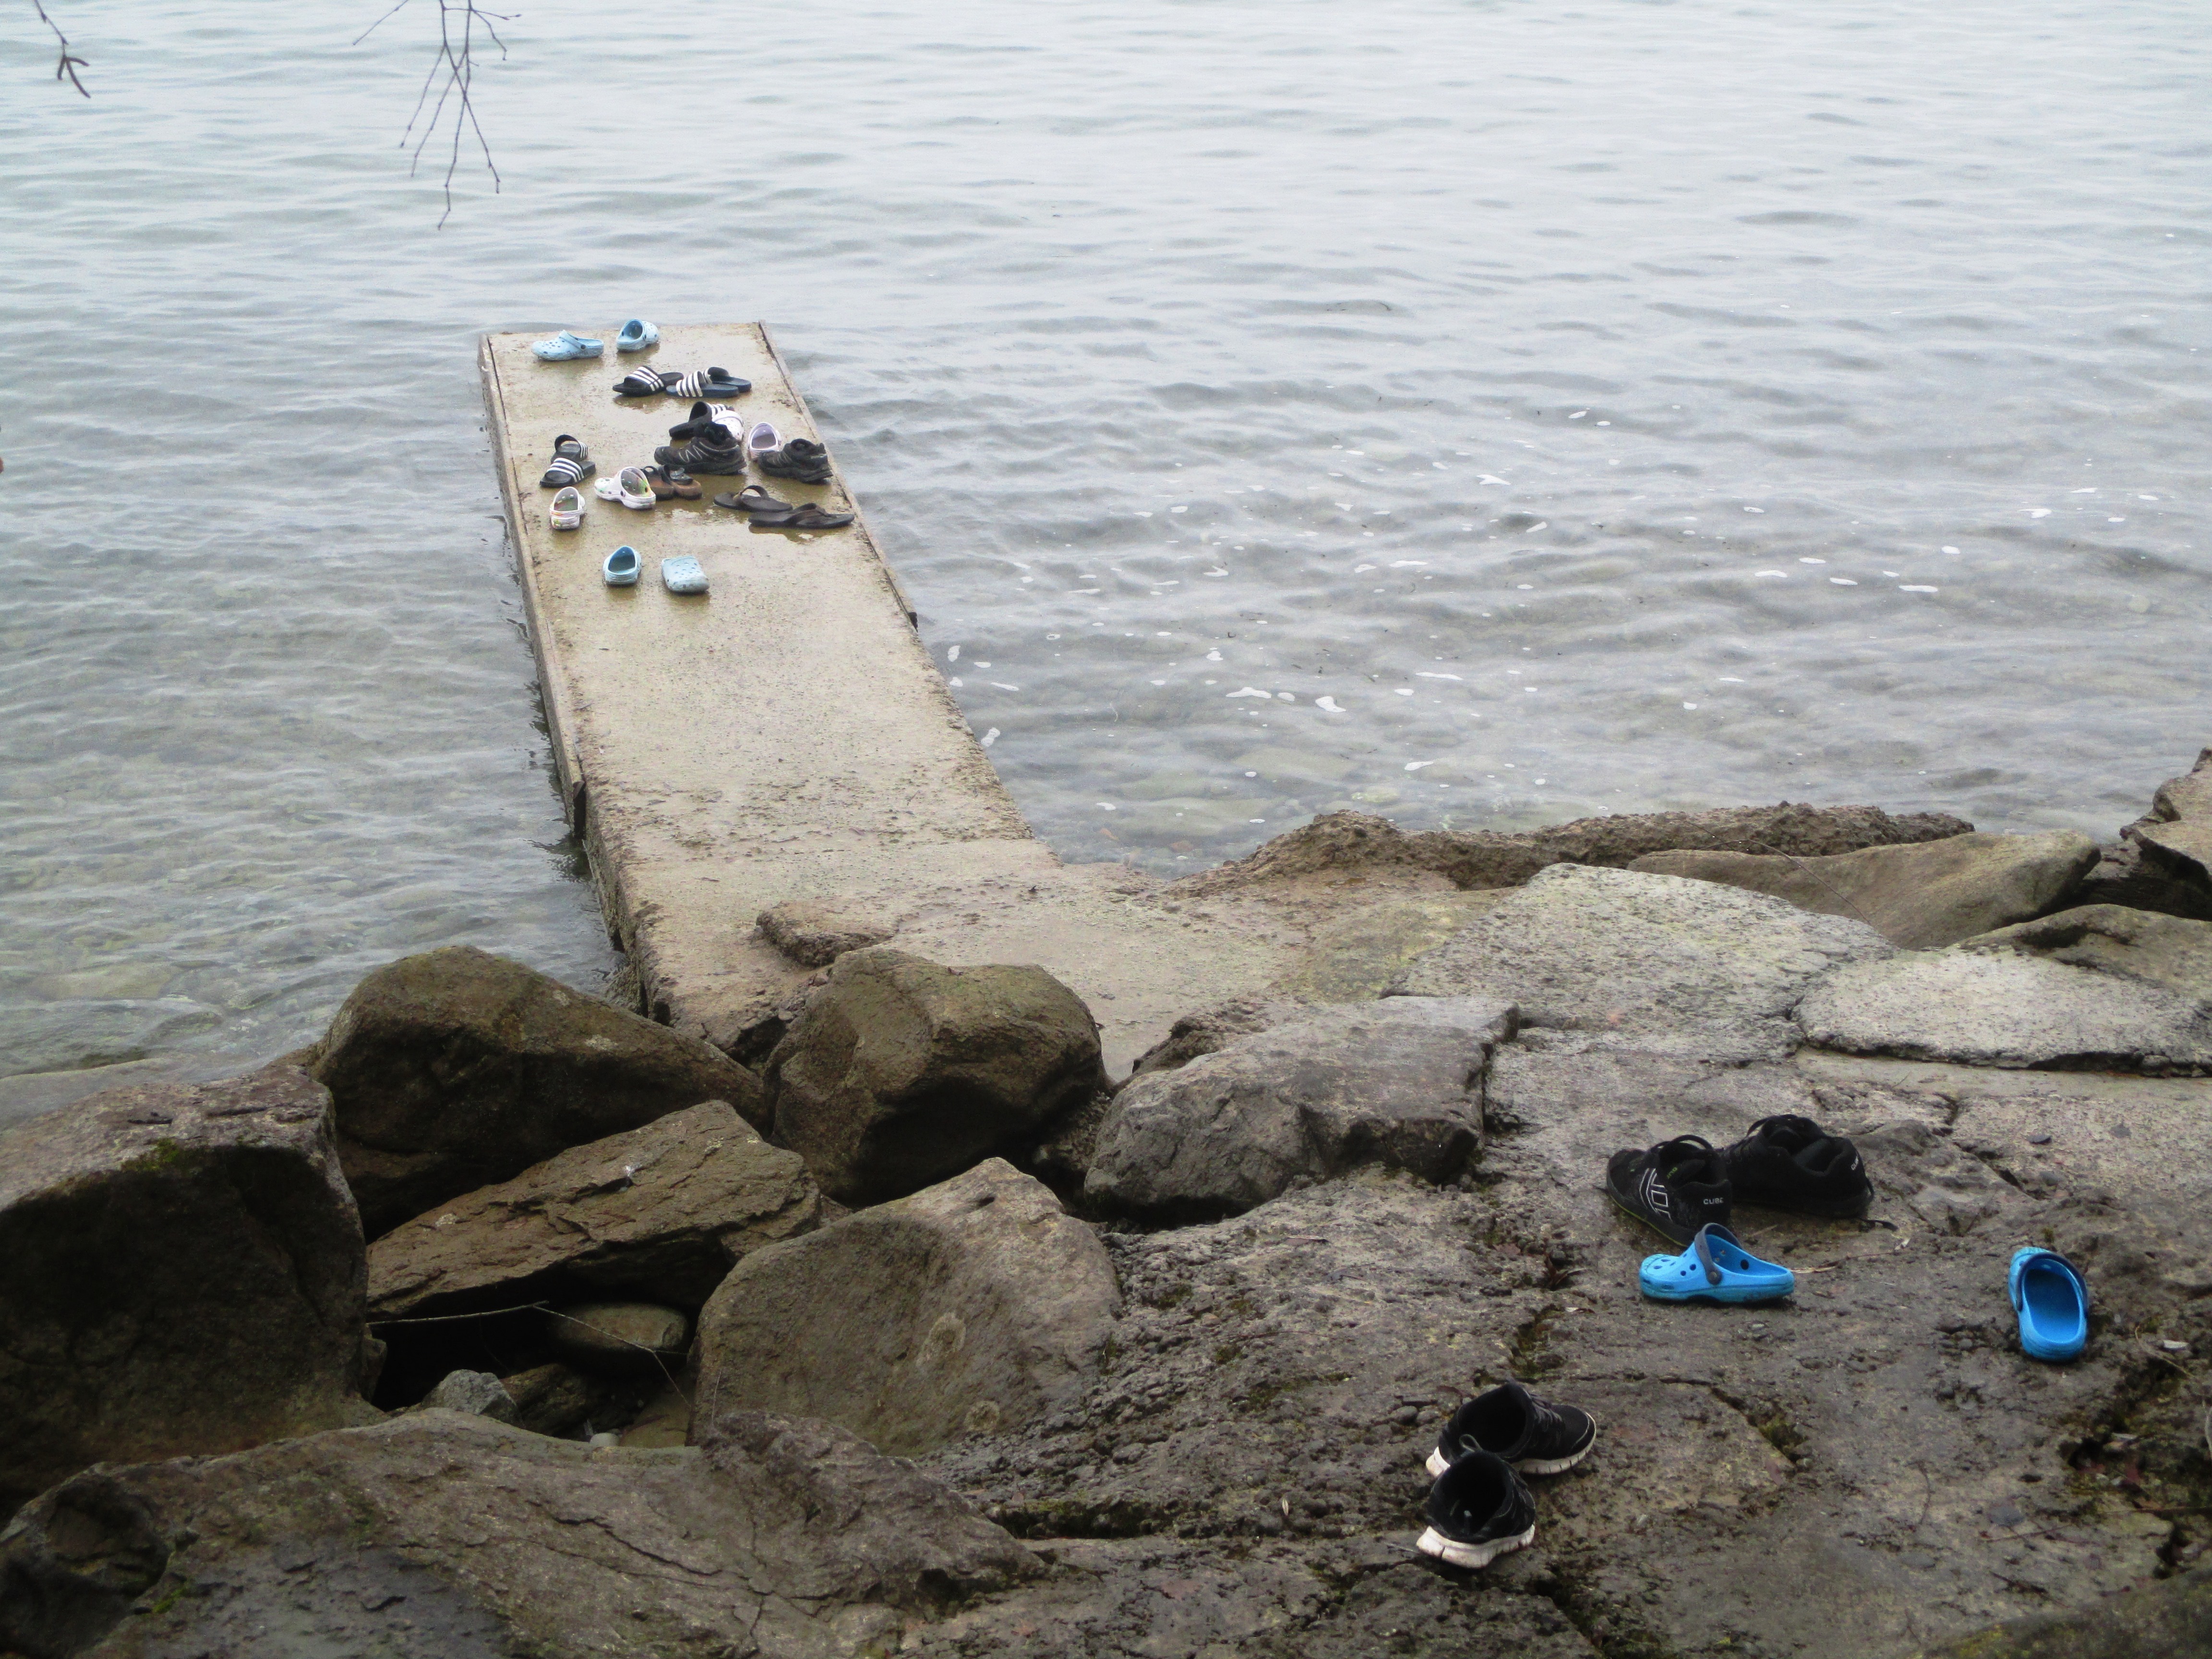
sea, coast, water, rock, ocean, winter, shore, wave, vehicle, bay, lonely, terrain, shoes, bank, breakwater, lake constance, romanshorn, canoeists